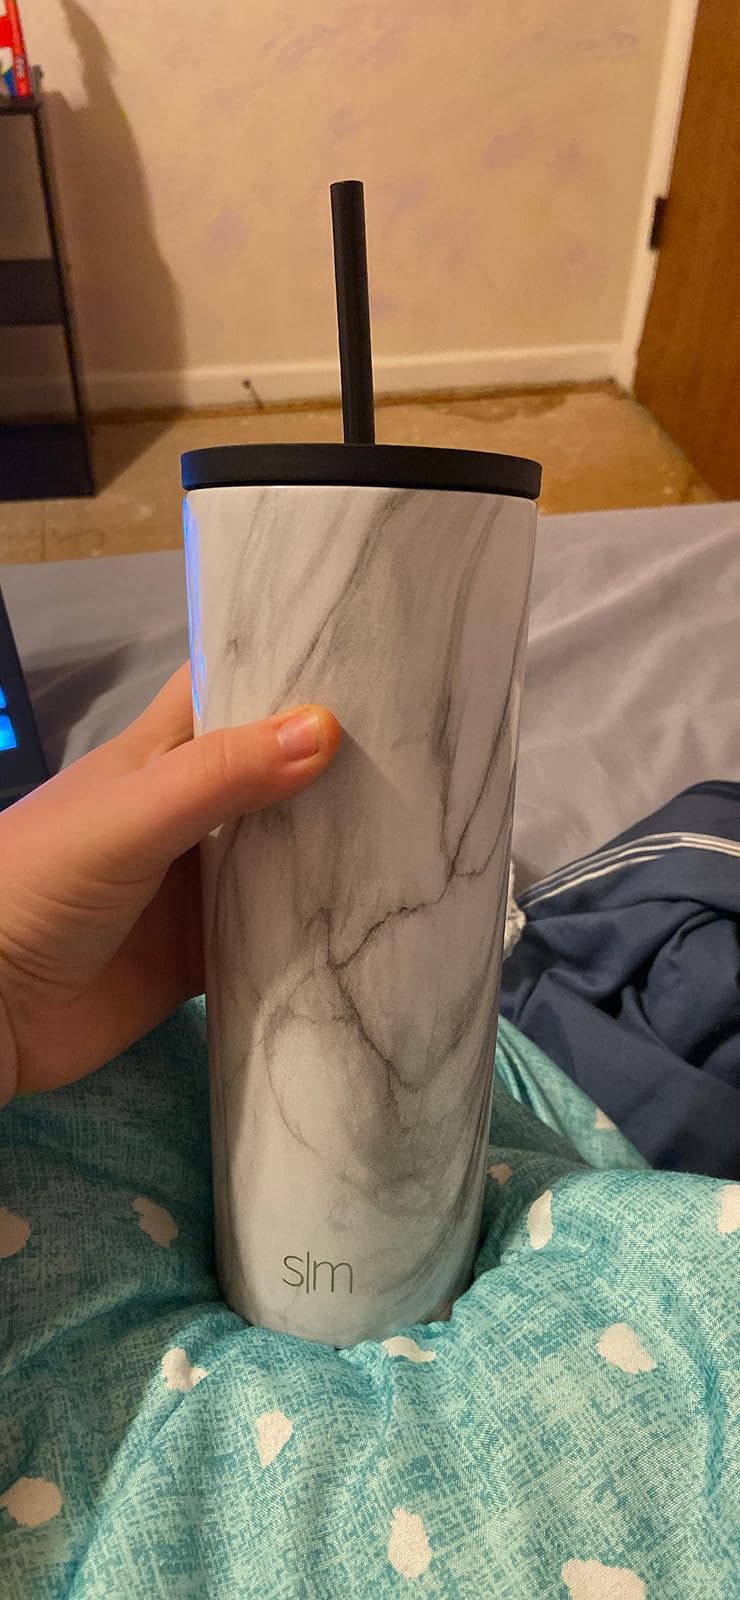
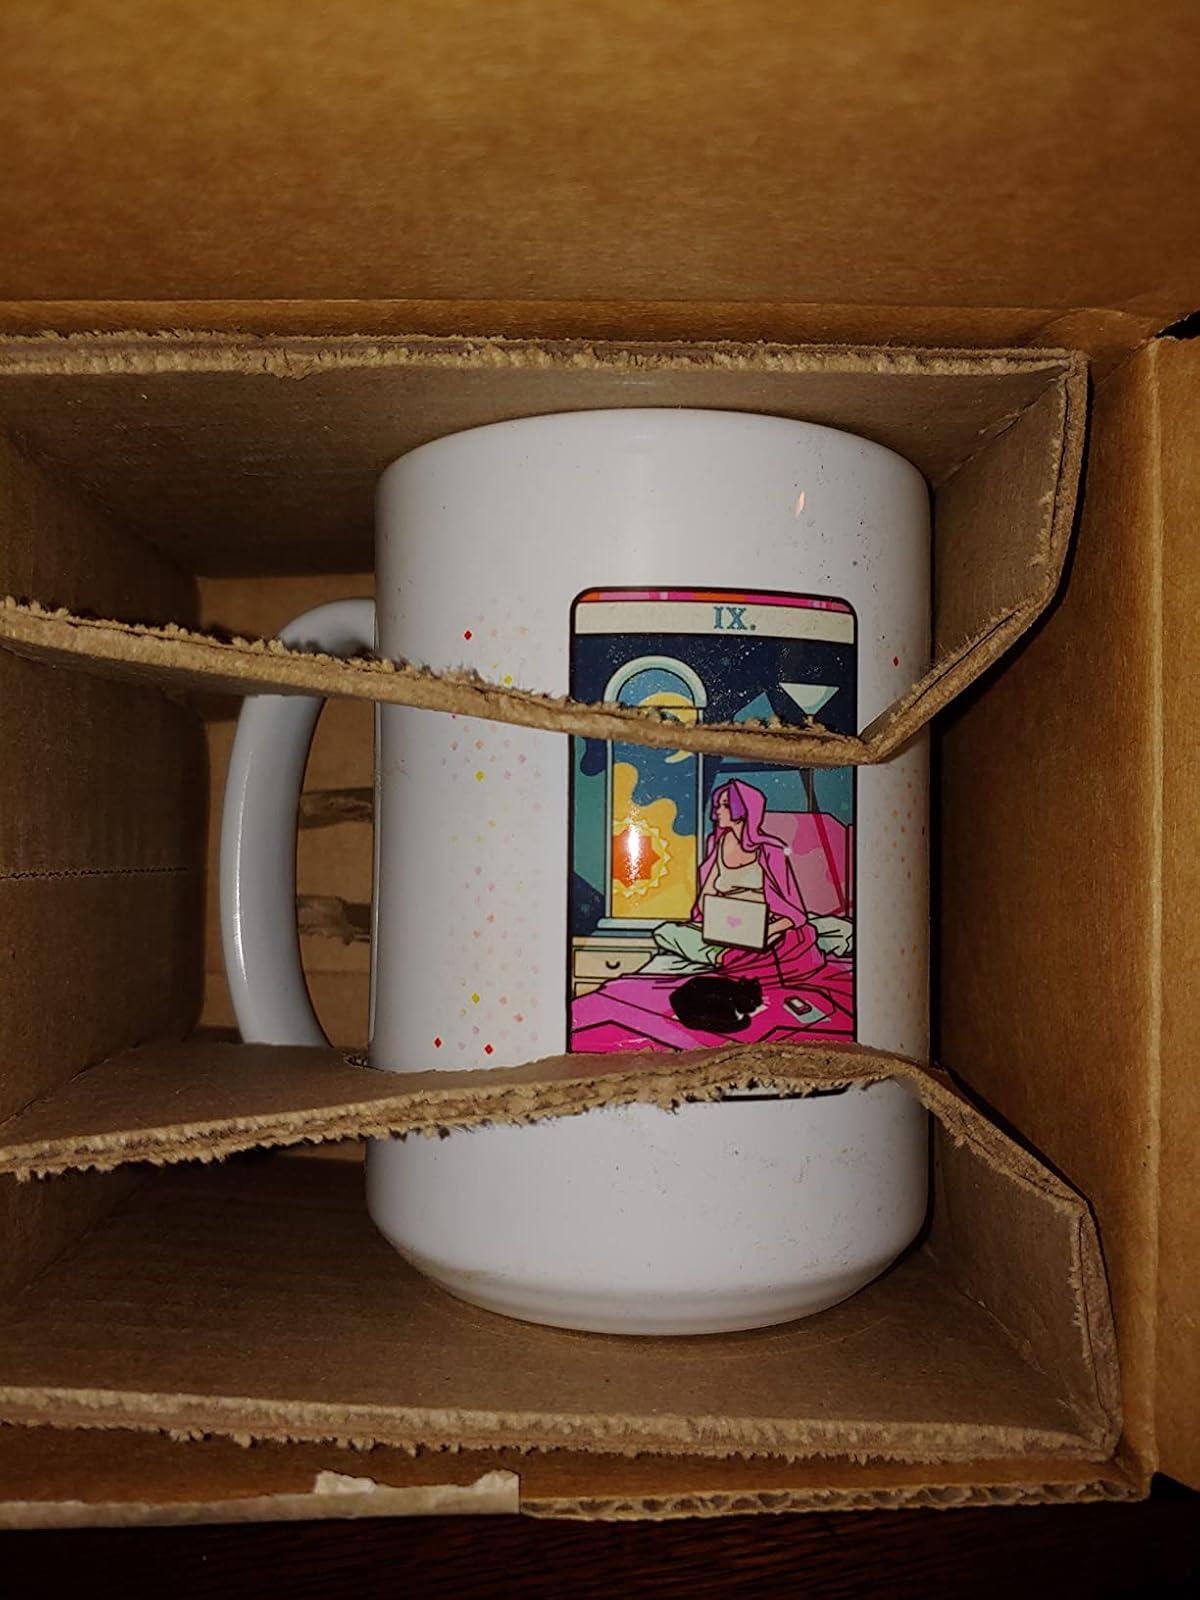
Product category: items_mug
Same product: no